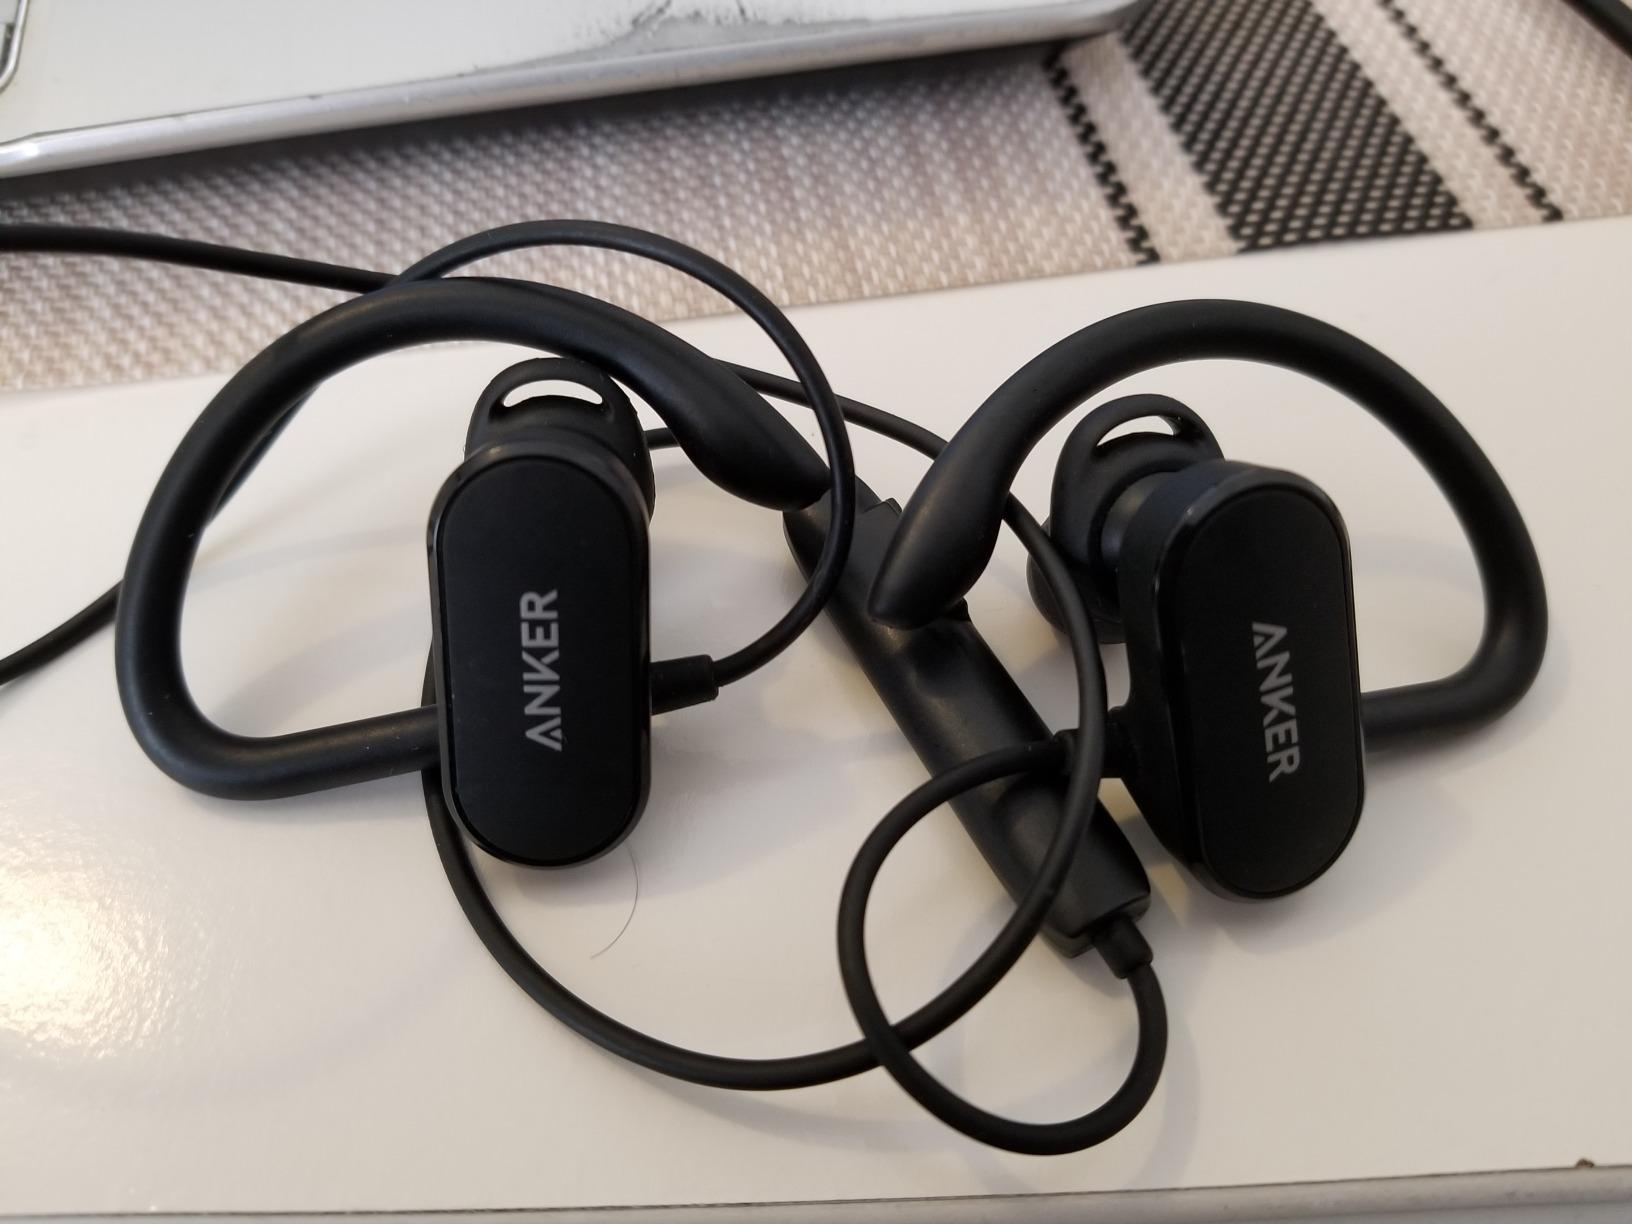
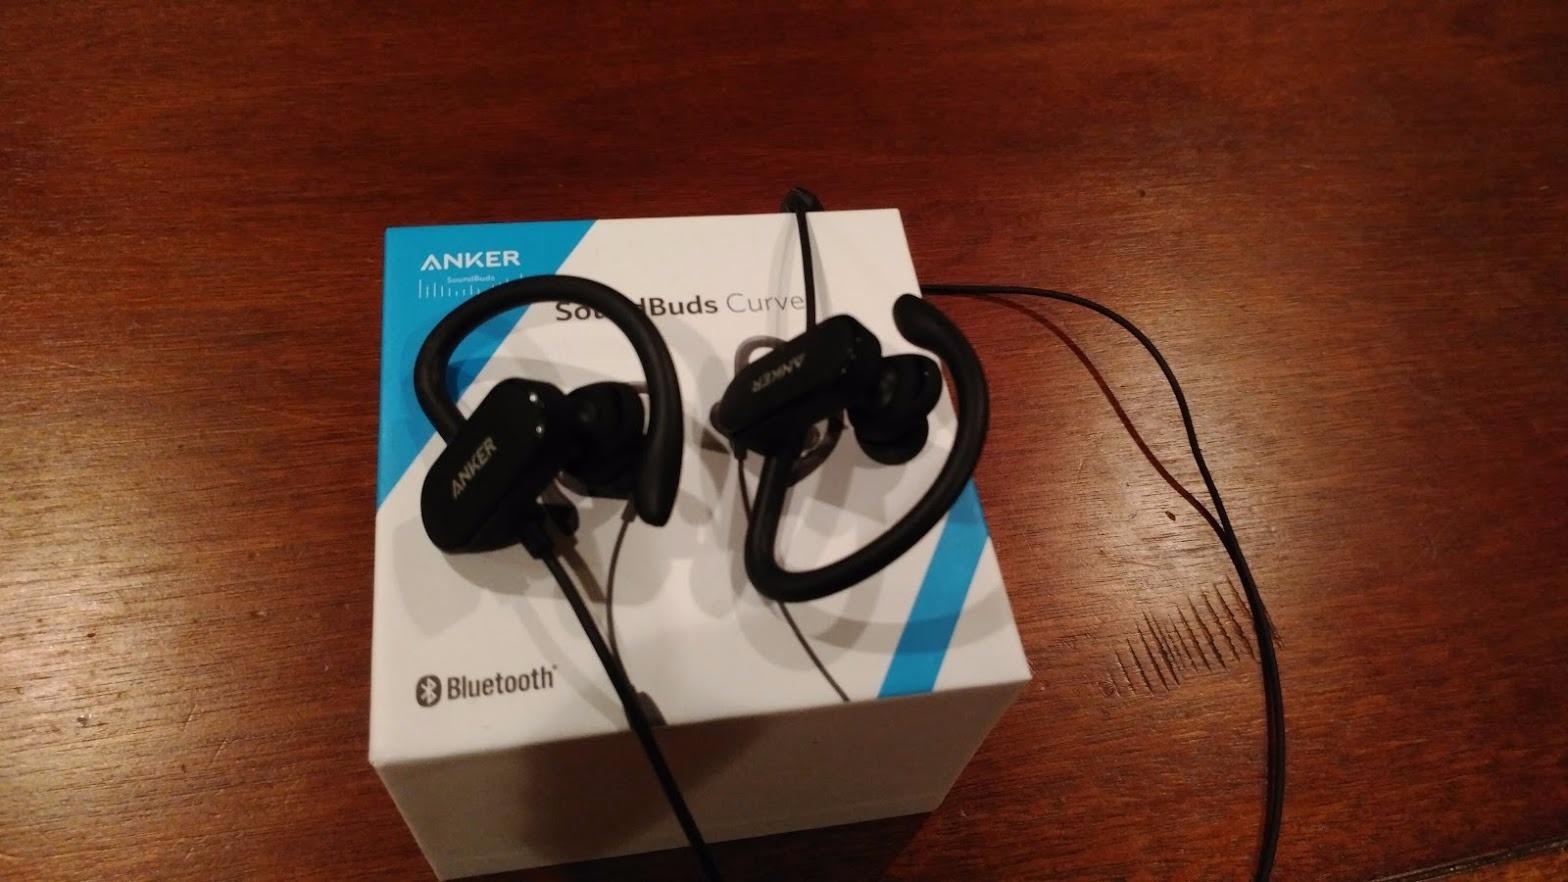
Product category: headphones
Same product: yes